Uruguay at the FIFA World Cup

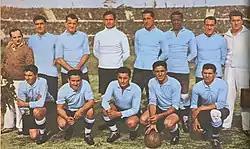
The lineup of Uruguay that won the 1930 FIFA World Cup

This is a record of Uruguay's results at the FIFA World Cup. Uruguay have won four FIFA-organized World Football Championships. (But FIFA recognizes the 1924 and 1928 wins by Uruguay). They won the first World Championship organized by FIFA under the Olympic Committee umbrella with true representation from all continents; before then, football in the Olympics comprised only European teams. Uruguay then won the next two World Cups (Jules Rimet Trophy) in which they participated; these tournaments, the 1930 and 1950 FIFA World Cups, were fully independent from the Olympics and employed clear rules distinguishing professional and amateur football players. Since 1924 marked the beginning of true international football competition, organized by FIFA, FIFA recognizes Uruguay as two time world champions and allows the team to wear two stars on their uniforms during official international football competitions. (Before 1974, the FIFA World Cup was referred to as the Football World Championship, and the nine champions from 1930 to 1970 received replicas of the Jules Rimet Trophy.) Uruguay hosted and won the first FIFA World Cup in 1930, beating Argentina 4–2 in the final. They won their second and last title in 1950, upsetting host Brazil 2–1 in the final match. The team have qualified for fourteen World Cups, reaching the second round in ten, the semi-finals five times, and the final twice. They also won the gold medal in Olympic football twice, in 1924 and 1928, before the creation of the World Cup. Uruguay won the 1980 Mundialito, a tournament comprising former World Cup champions hosted in Uruguay to celebrate the 50th anniversary of the first World Championship. Uruguay is one of the most successful teams in the world, having won twenty FIFA official titles: two World Cups, two Olympic Games, fifteen Copa América championships, and the 1980 World Champions' Gold Cup.